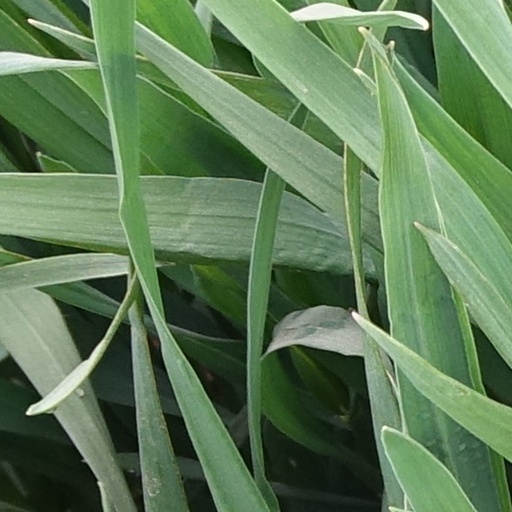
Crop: wheat